Describe the emotion expressed in this image:  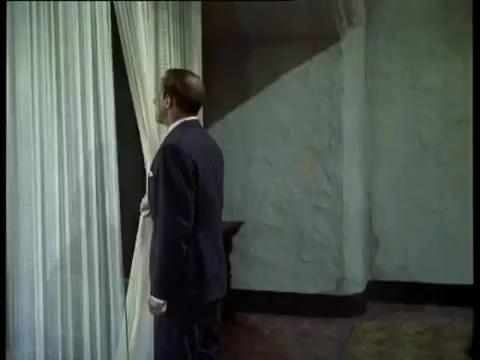
This person displays Pain, valence and arousal with low intensity.